Cedar Hill (Barstow, Maryland)

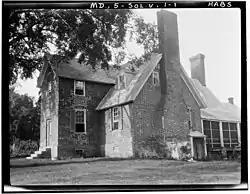
Cedar Hill, 1936 HABS Photo

Cedar Hill is a historic home located on at Barstow, Calvert County, Maryland, United States. It is one of the few remaining cruciform dwelling houses existing in Maryland, built in the 18th century that is typical of 17th-century architecture. It is a -story house with a 2-story porch tower, built of brick laid in Flemish bond. It is now operated as a private farm and home to a variety of livestock such as cattle, swine and chickens.